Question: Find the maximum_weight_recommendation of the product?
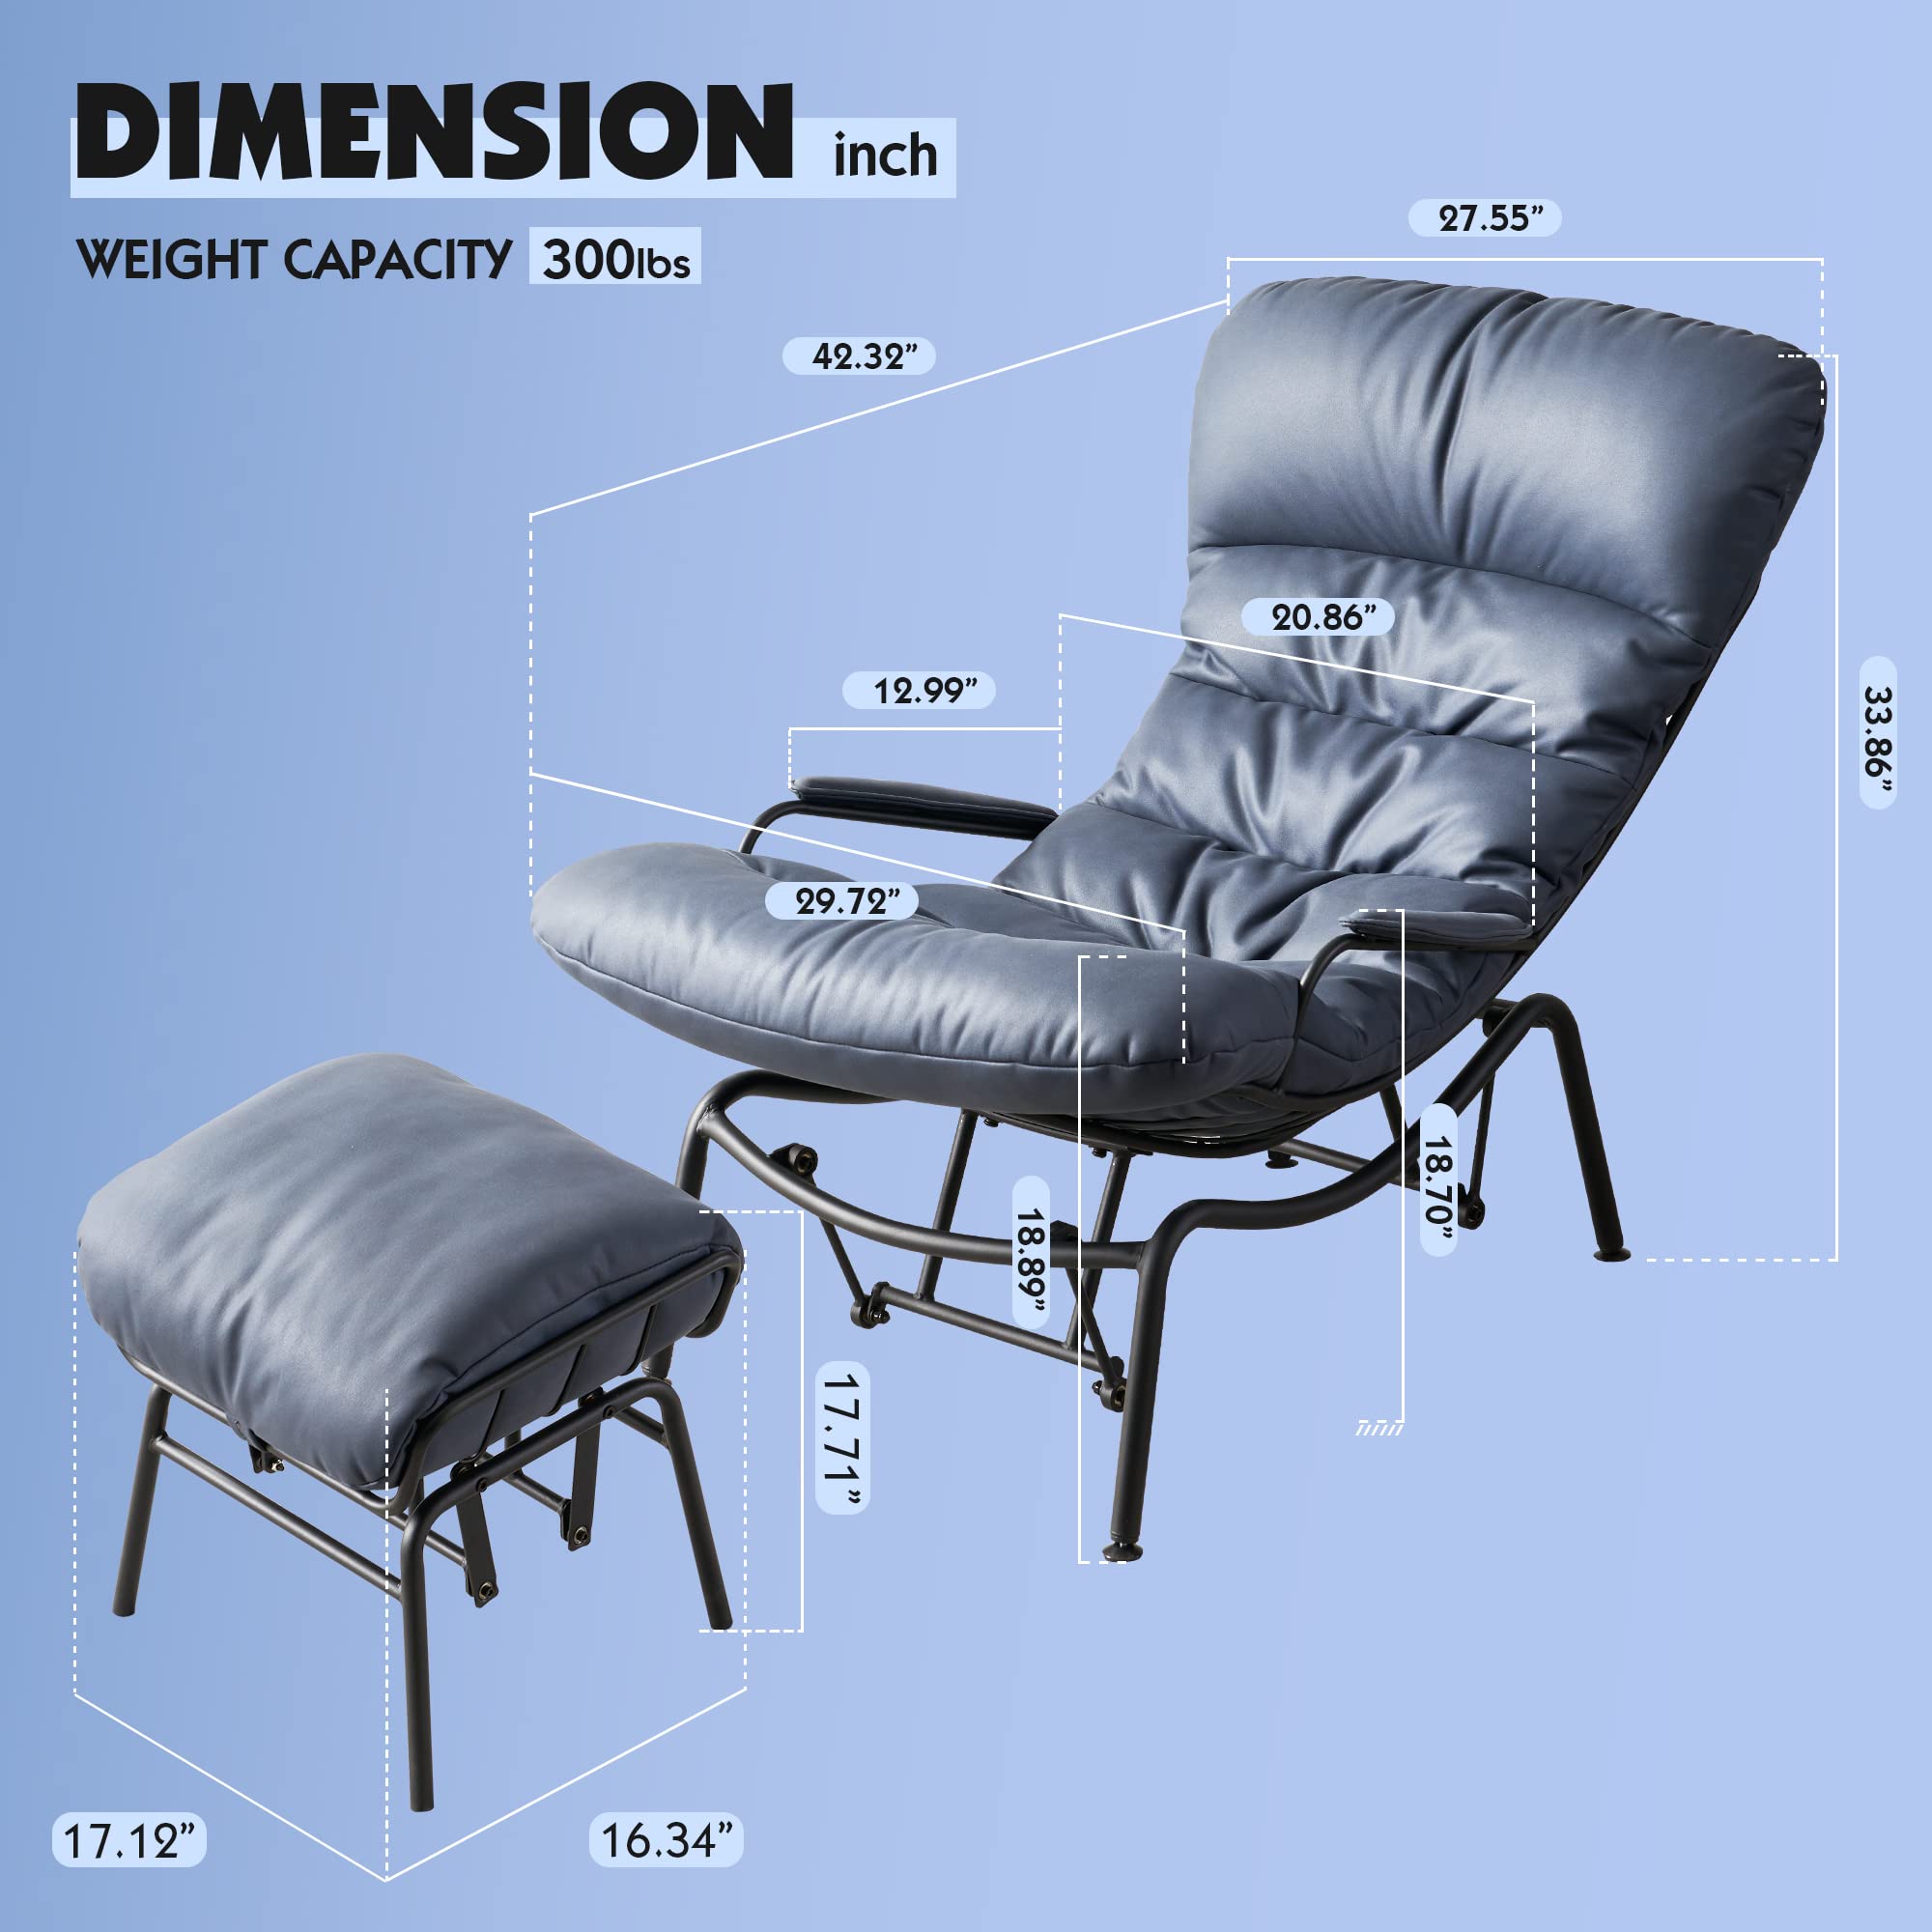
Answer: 300 pound